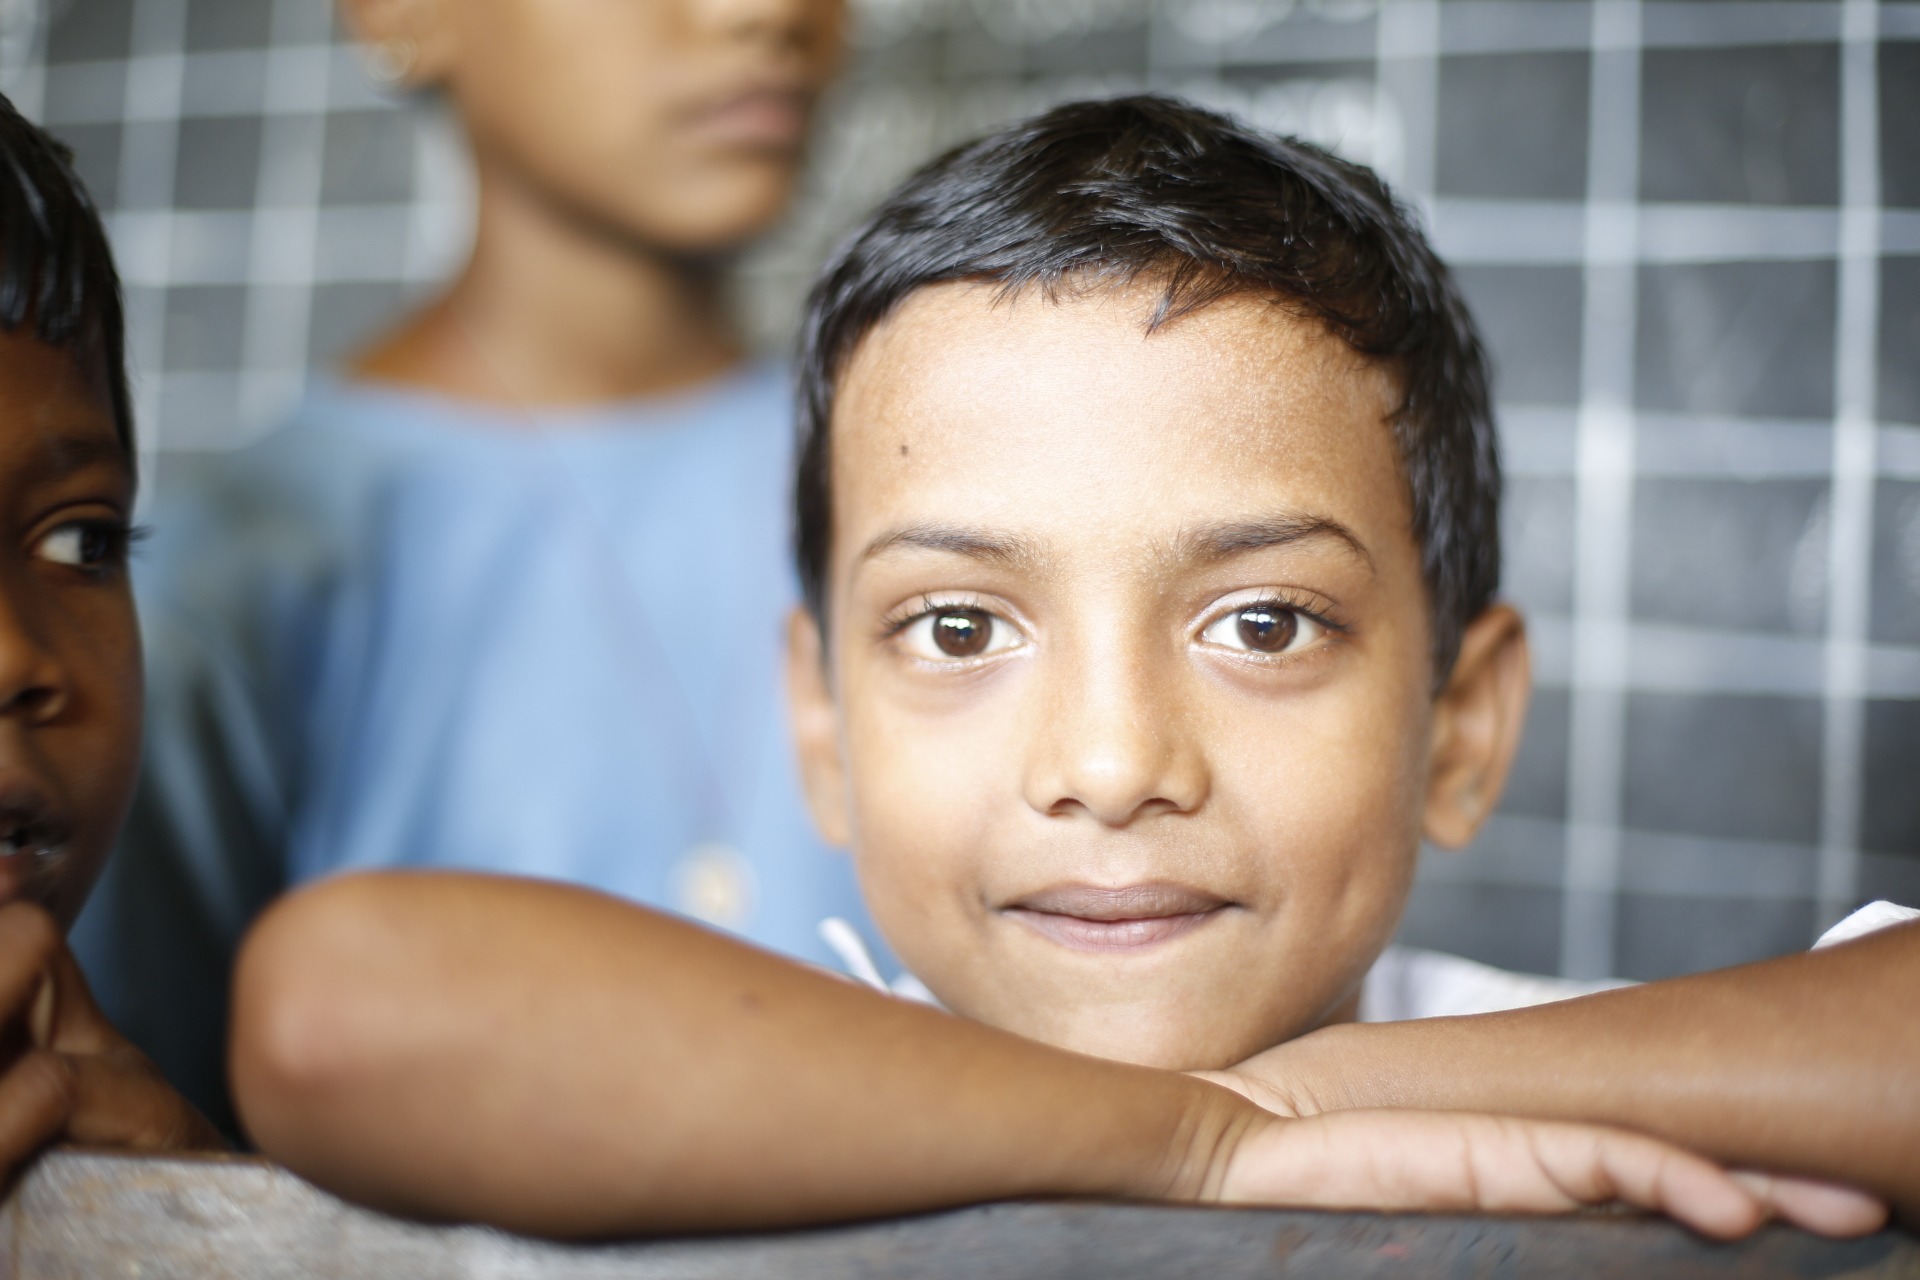
person, boy, portrait, child, face, children, infant, head, skin, india, curious, poor, hungry, portrait photography